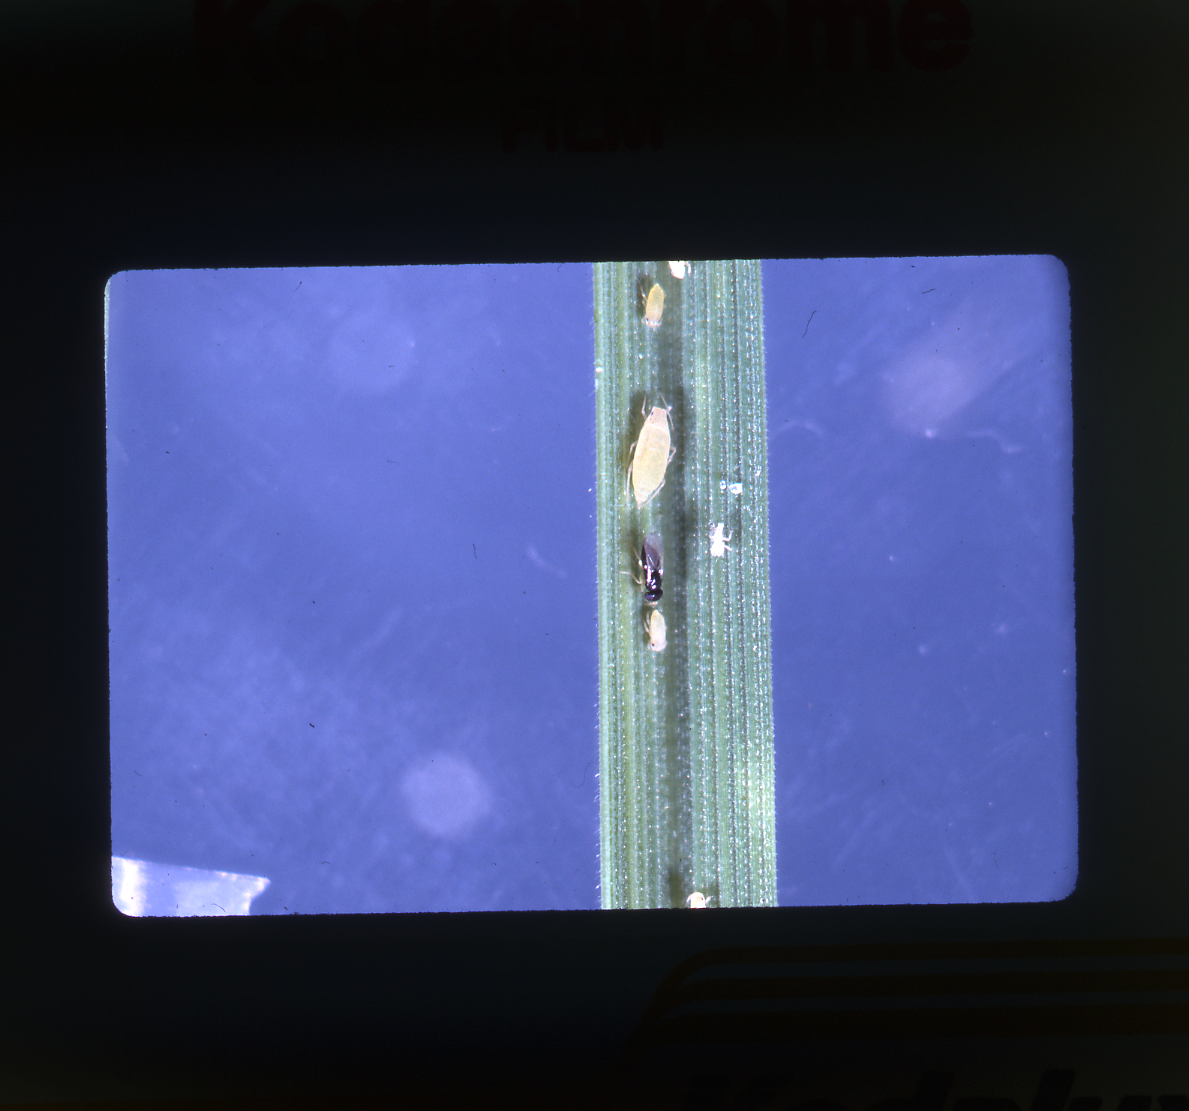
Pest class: russian_wheat_aphid